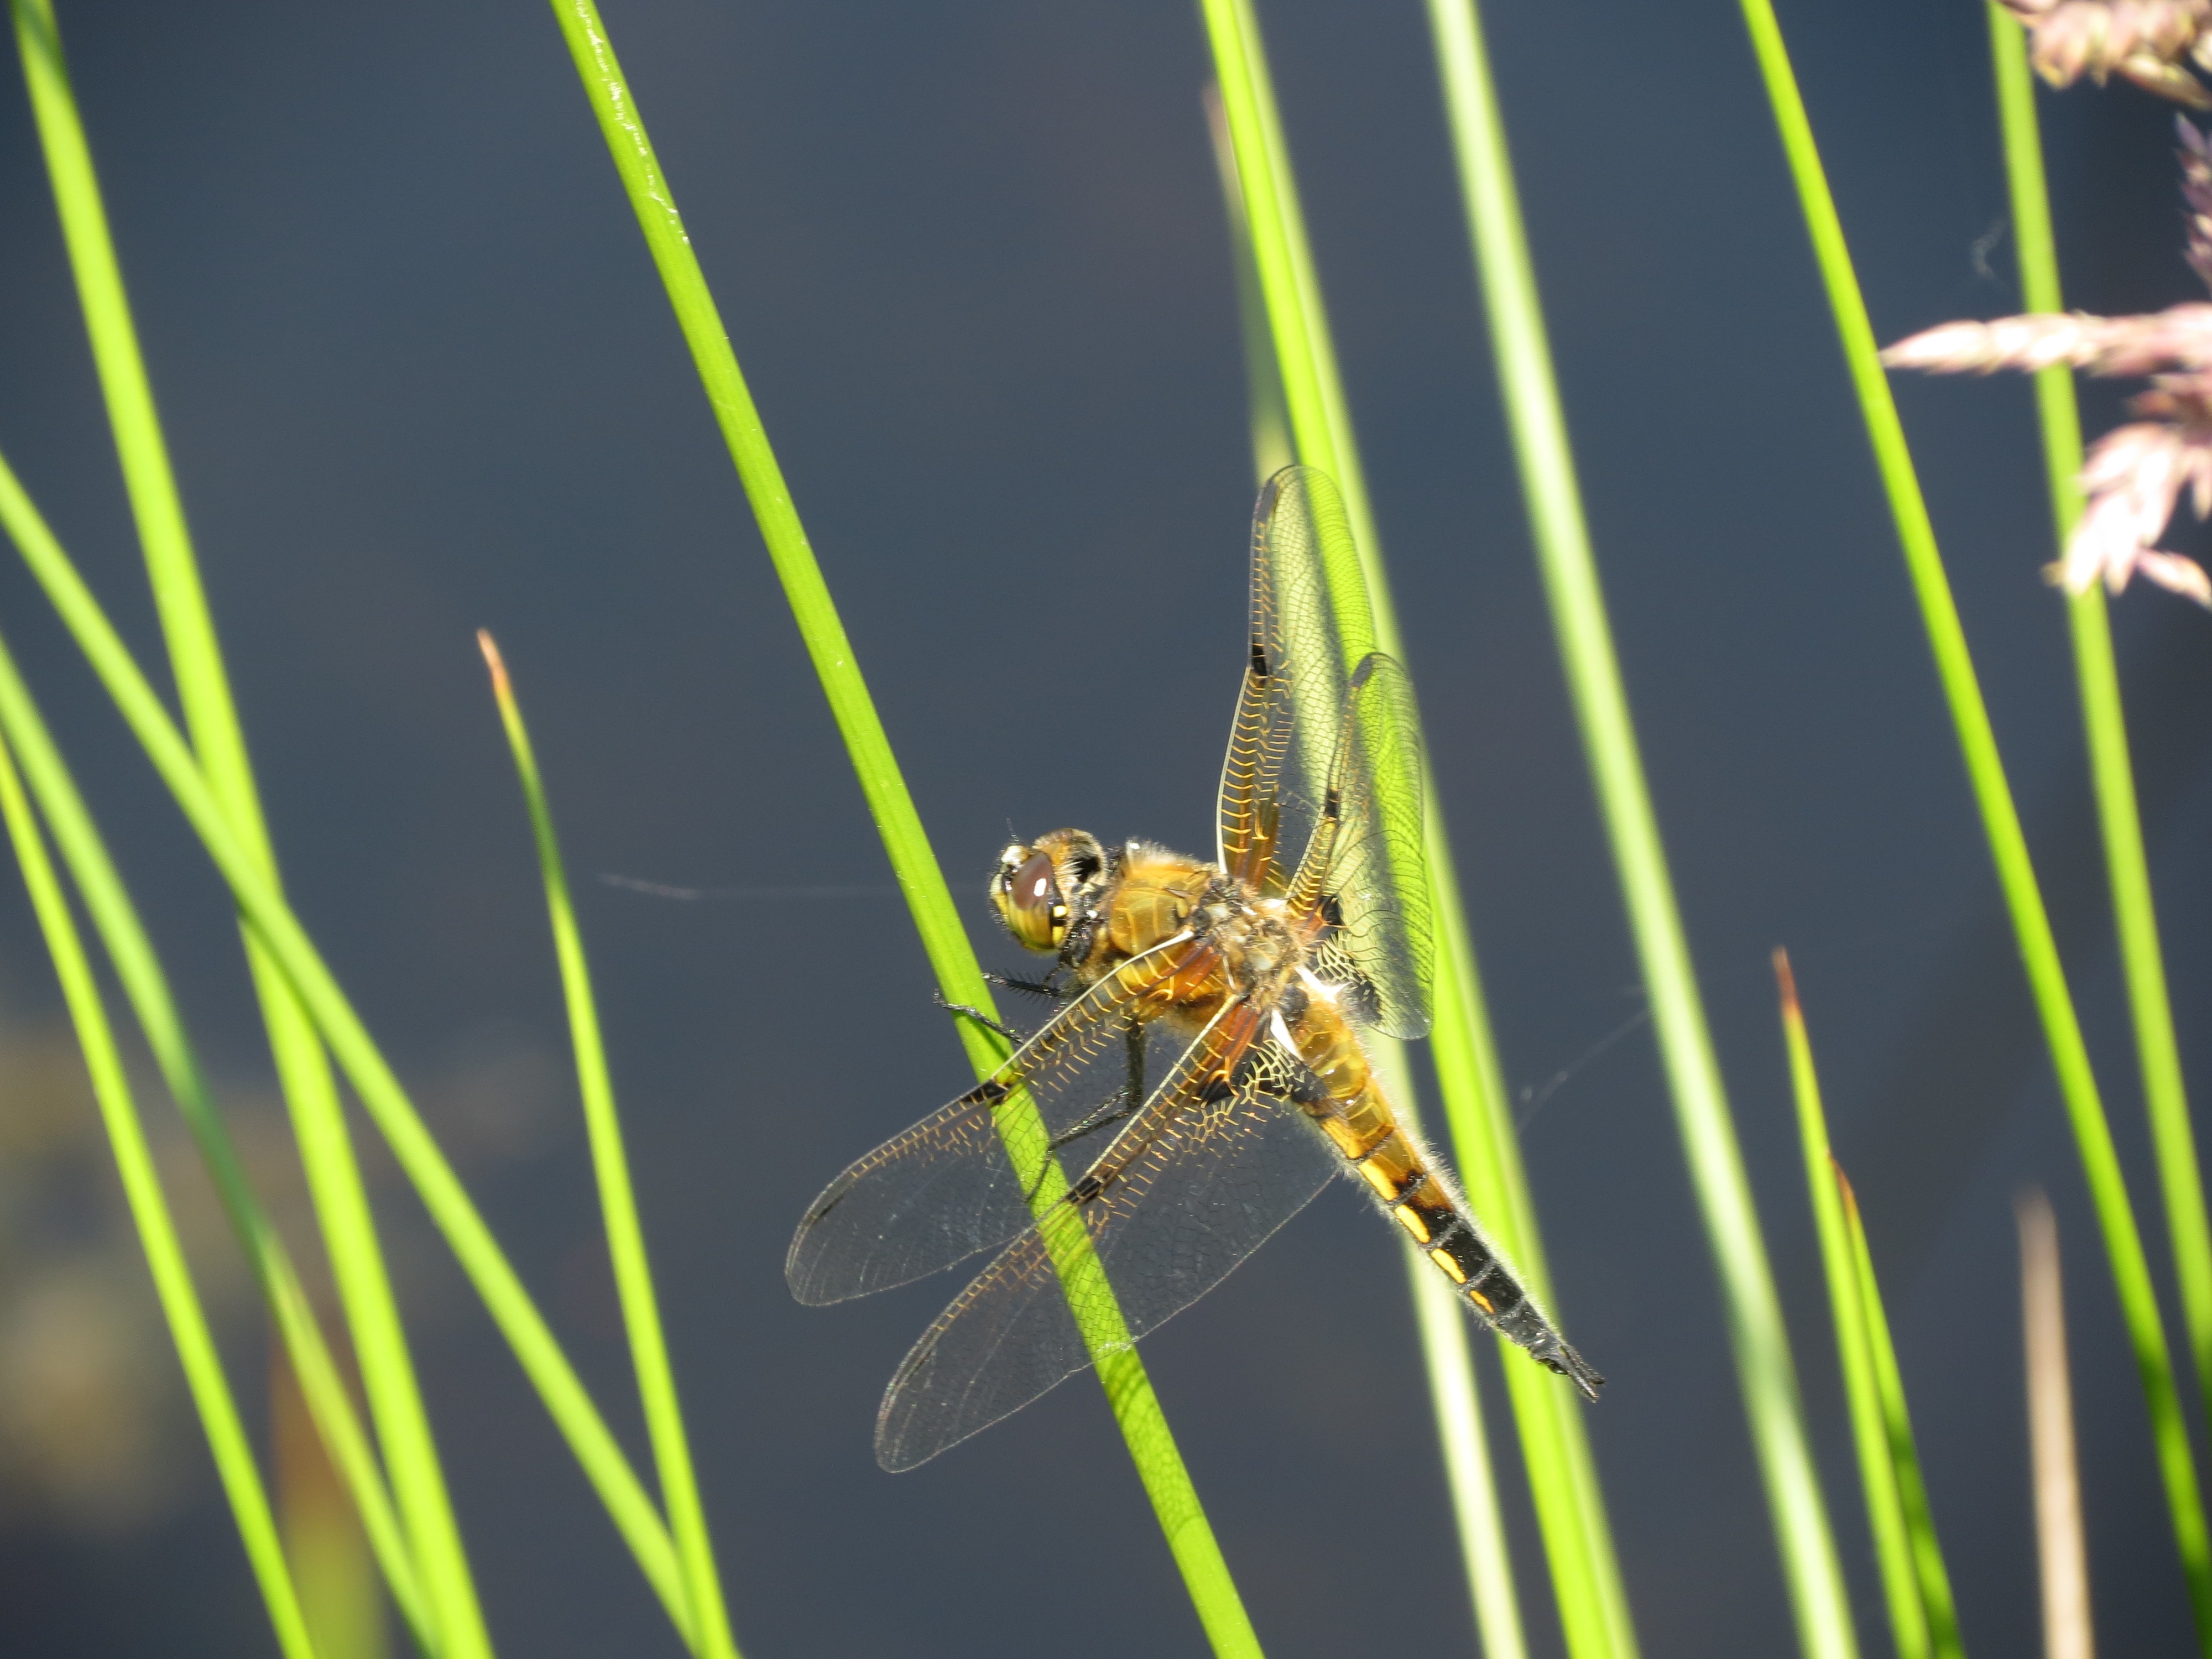
nature, grass, photography, green, insect, contrast, fauna, invertebrate, close up, blade of grass, dragonfly, damselfly, macro photography, arthropod, dragonflies, plant stem, dragonflies and damseflies